Bastion de France

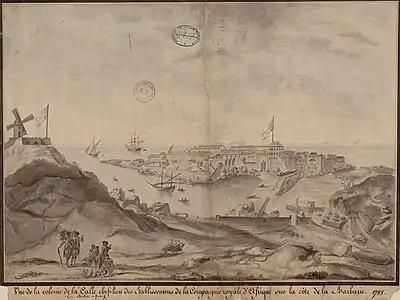
View of La Calle (El Kala) 1788. In the 18th century, private trading companies were replaced by the , which assumed control of the Bastion.

The Bastion de France was built in 1561 by Tomasino Lenche to secure his family's lucrative position in the coral fisheries off the North African coast. The Lenche family (also known as Linche, Lencio or Lenciu) were originally from Morsiglia (Cap Corse) and Tomasino Lenche had established himself in business in Marseille as early as 1533. In 1550, Sultan Selim II granted him the right to fish for coral at Massacarès, (Mers el-Kharez) near Annaba. The following year Henri II of France granted him a monopoly on this fishery, which was renewed in 1560 by Charles IX.